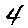
Label: 4